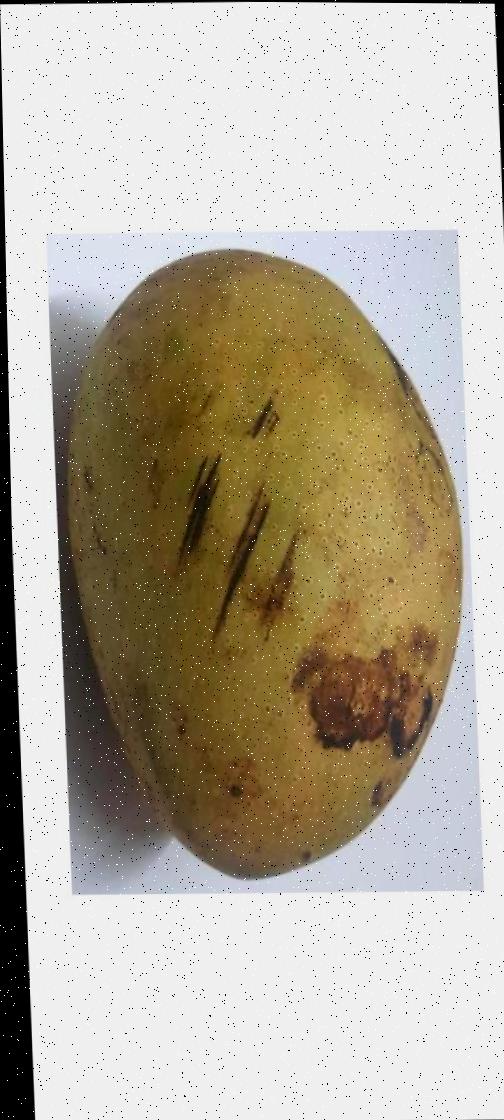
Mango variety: Ashshina Classic